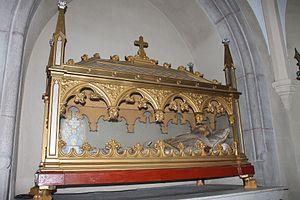
Chasse de de l'église Sainte-Madeleine de Sixt-Fer-à-Cheval
Le bienheureux Ponce de Faucigny, né vers 1100 et mort vers le 26 novembre 1178 à Sixt-Fer-à-Cheval, est un religieux savoyard, membre de la puissante maison de Faucigny. L'Église catholique le célèbre le 26 novembre.